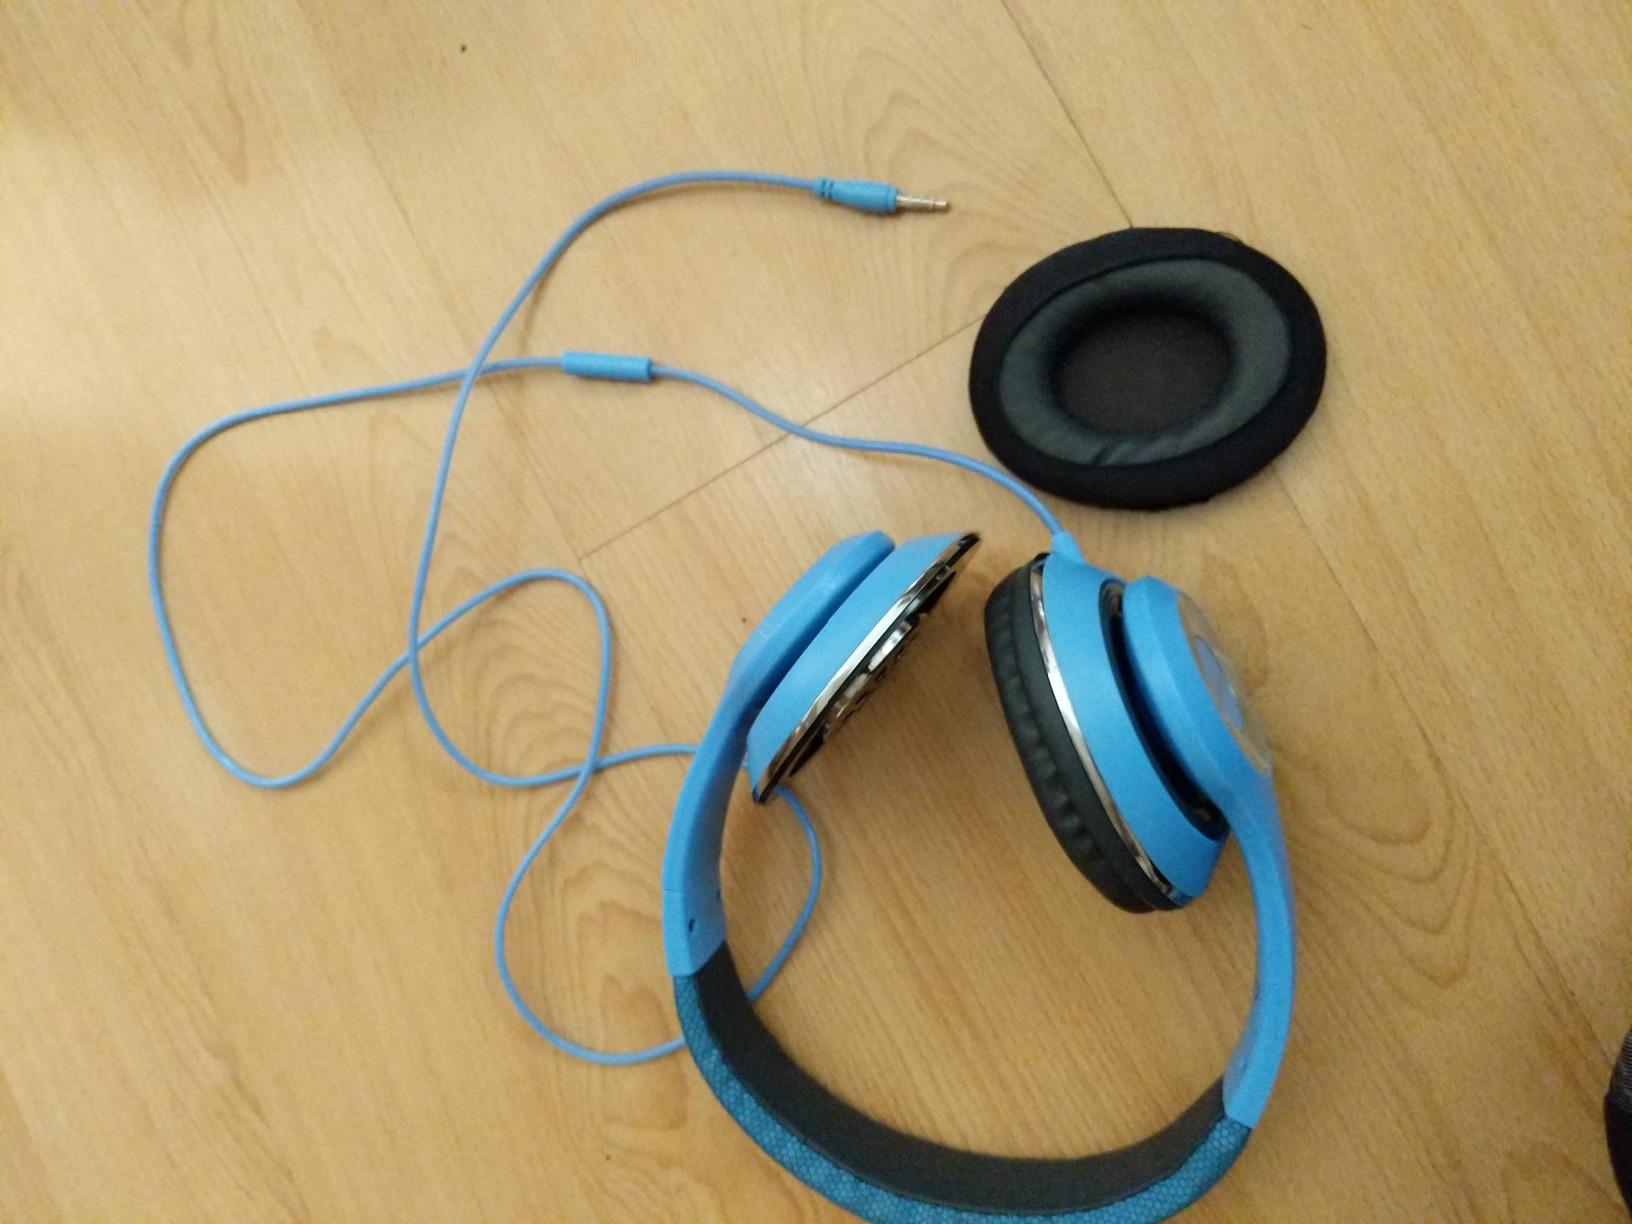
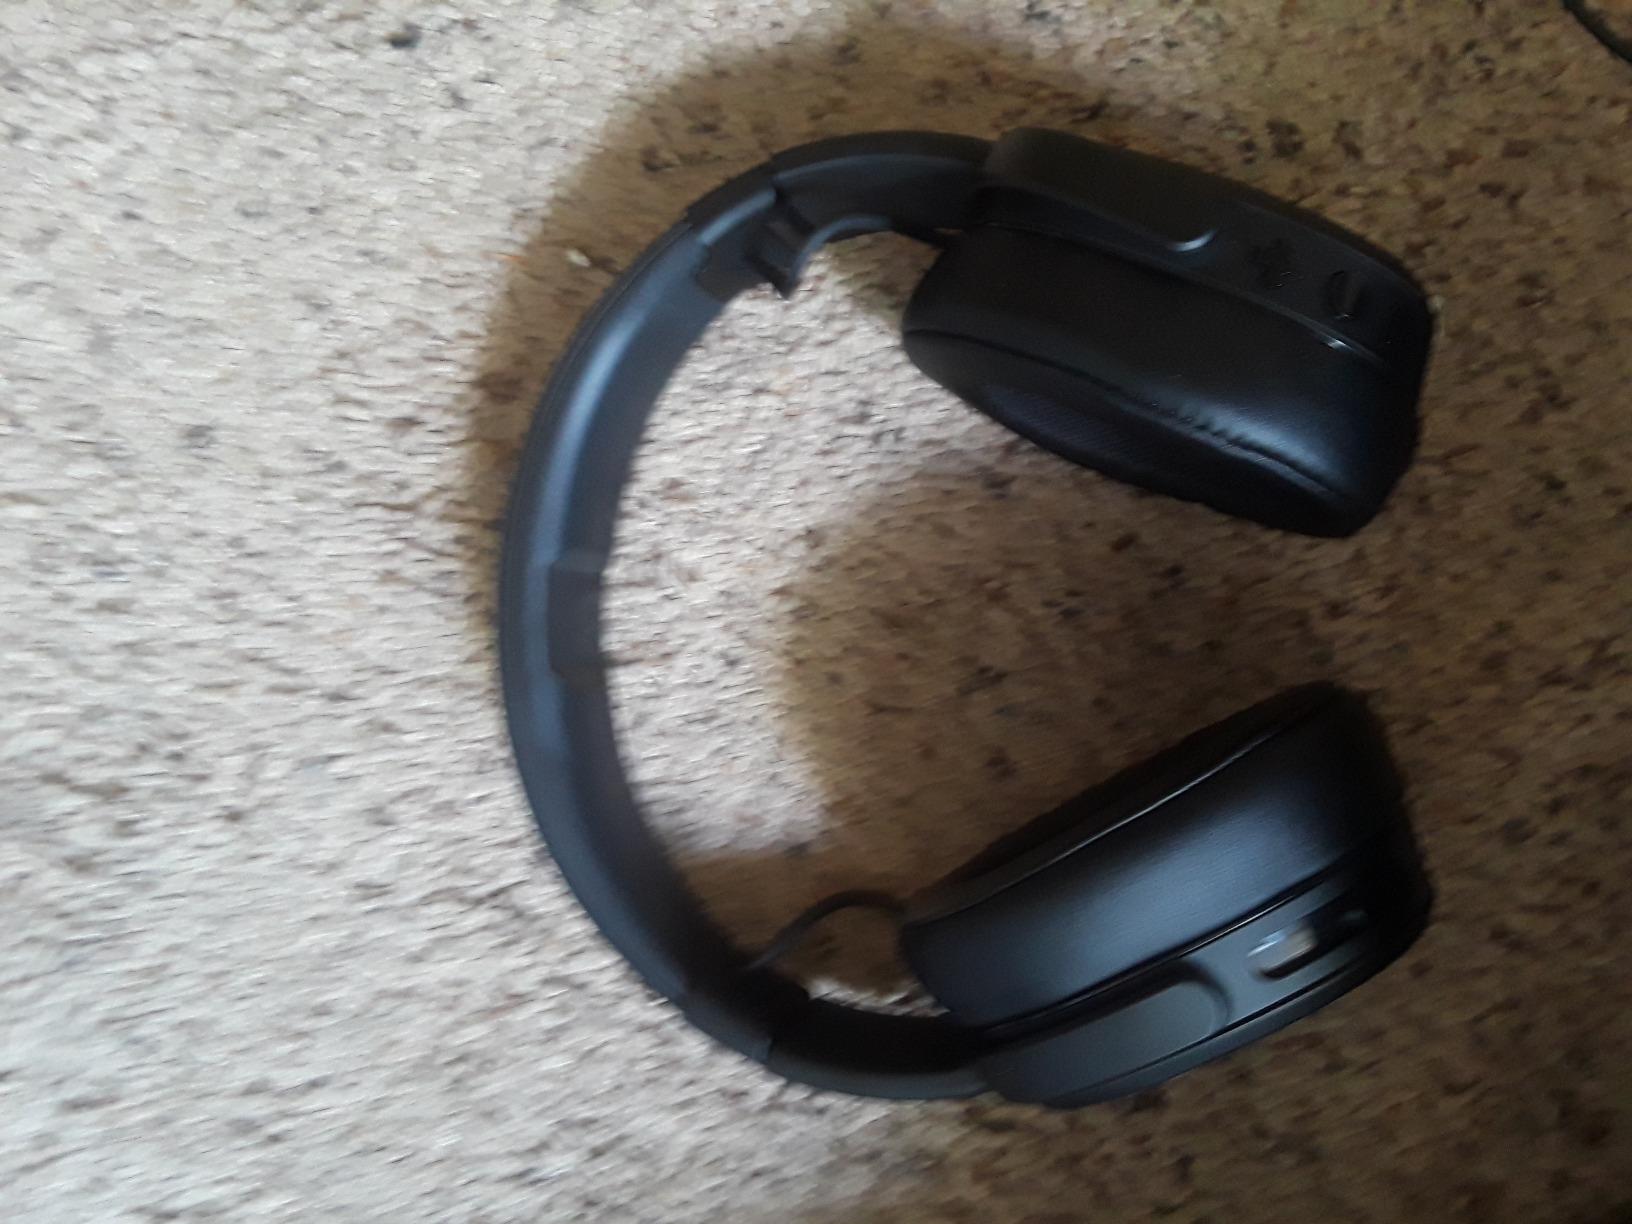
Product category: headphones
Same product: no